Student activism

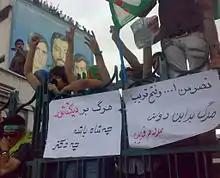
Sharif University of Technology students protest over the 2009 presidential election.

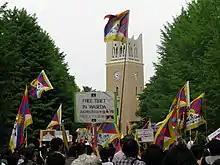
Waseda University students rally in support of Tibet, 2008.

Indonesia is often believed to have hosted "some of the most important acts of student resistance in the world's history". University student groups have repeatedly been the first groups to stage street demonstrations calling for governmental change at key points in the nation's history, and other organizations from across the political spectrum have sought to align themselves with student groups. In 1928, the Youth Pledge (Sumpah Pemuda) helped to give voice to anti-colonial sentiments.